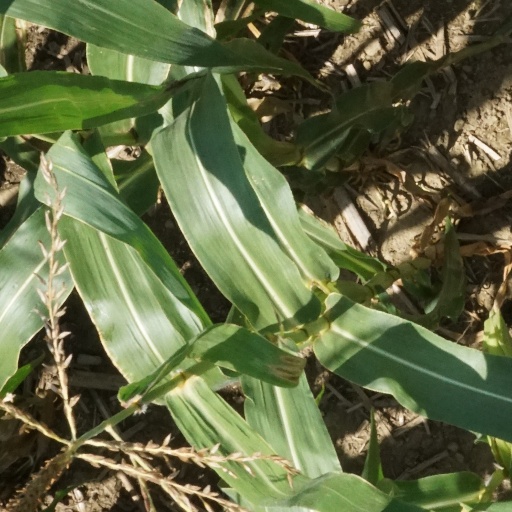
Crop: maize; corn